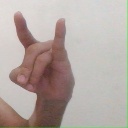
अक्षर: च